James Menzies (Australian politician)

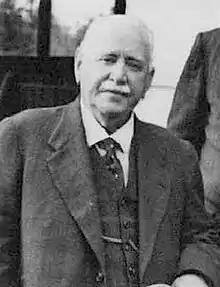
Menzies in 1939

James Menzies (9 August 18621 November 1945) was an Australian businessman and politician who served in the Victorian Legislative Assembly from 1911 to 1920, representing the district of Lowan. Before entering politics, he ran the general store in Jeparit, Victoria. He was the father of Robert Menzies, the longest-serving Prime Minister of Australia.